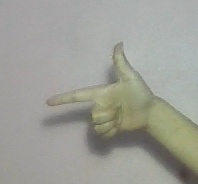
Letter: yaa